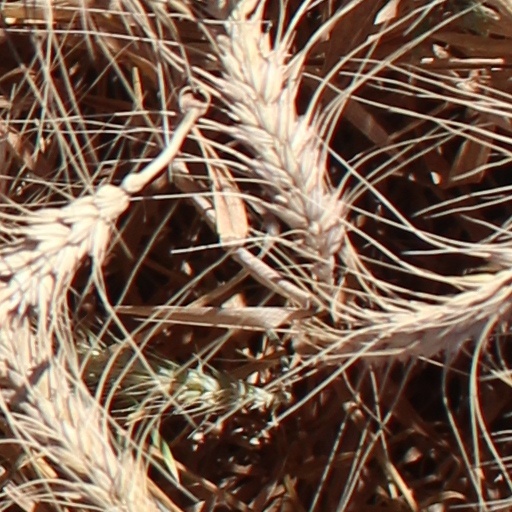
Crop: wheat